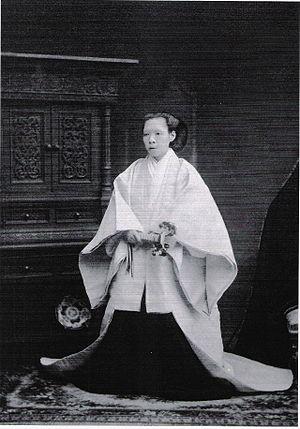
Nakayama Yoshiko, née le 16 janvier 1836 à Kyoto et mort le 5 octobre 1907 à Tokyo, est une dame de compagnie à la cour de la Maison impériale du Japon. Concubine favorite de l'empereur Kōmei, elle est la mère de l'empereur Meiji.
Nakayama Tadayasu, 17 décembre 1809 – 12 juin 1888, est un courtisan et membre de la noblesse japonaise de la toute fin de l'époque d'Edo puis kazoku de l'Empire du Japon postérieur à 1867. Il est le père de Nakayama Yoshiko mère de l'empereur Meiji, né et élevé dans la maison de Nakayama. Il a le rare honneur d'être décoré de l'Ordre du Chrysanthème de son vivant.